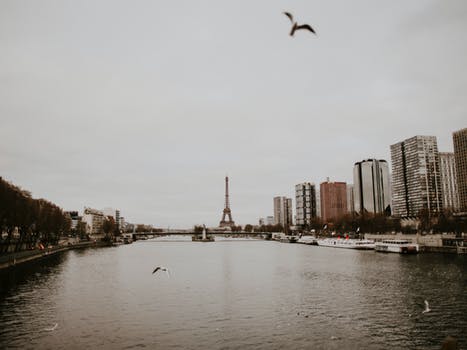
Label: No Watermark